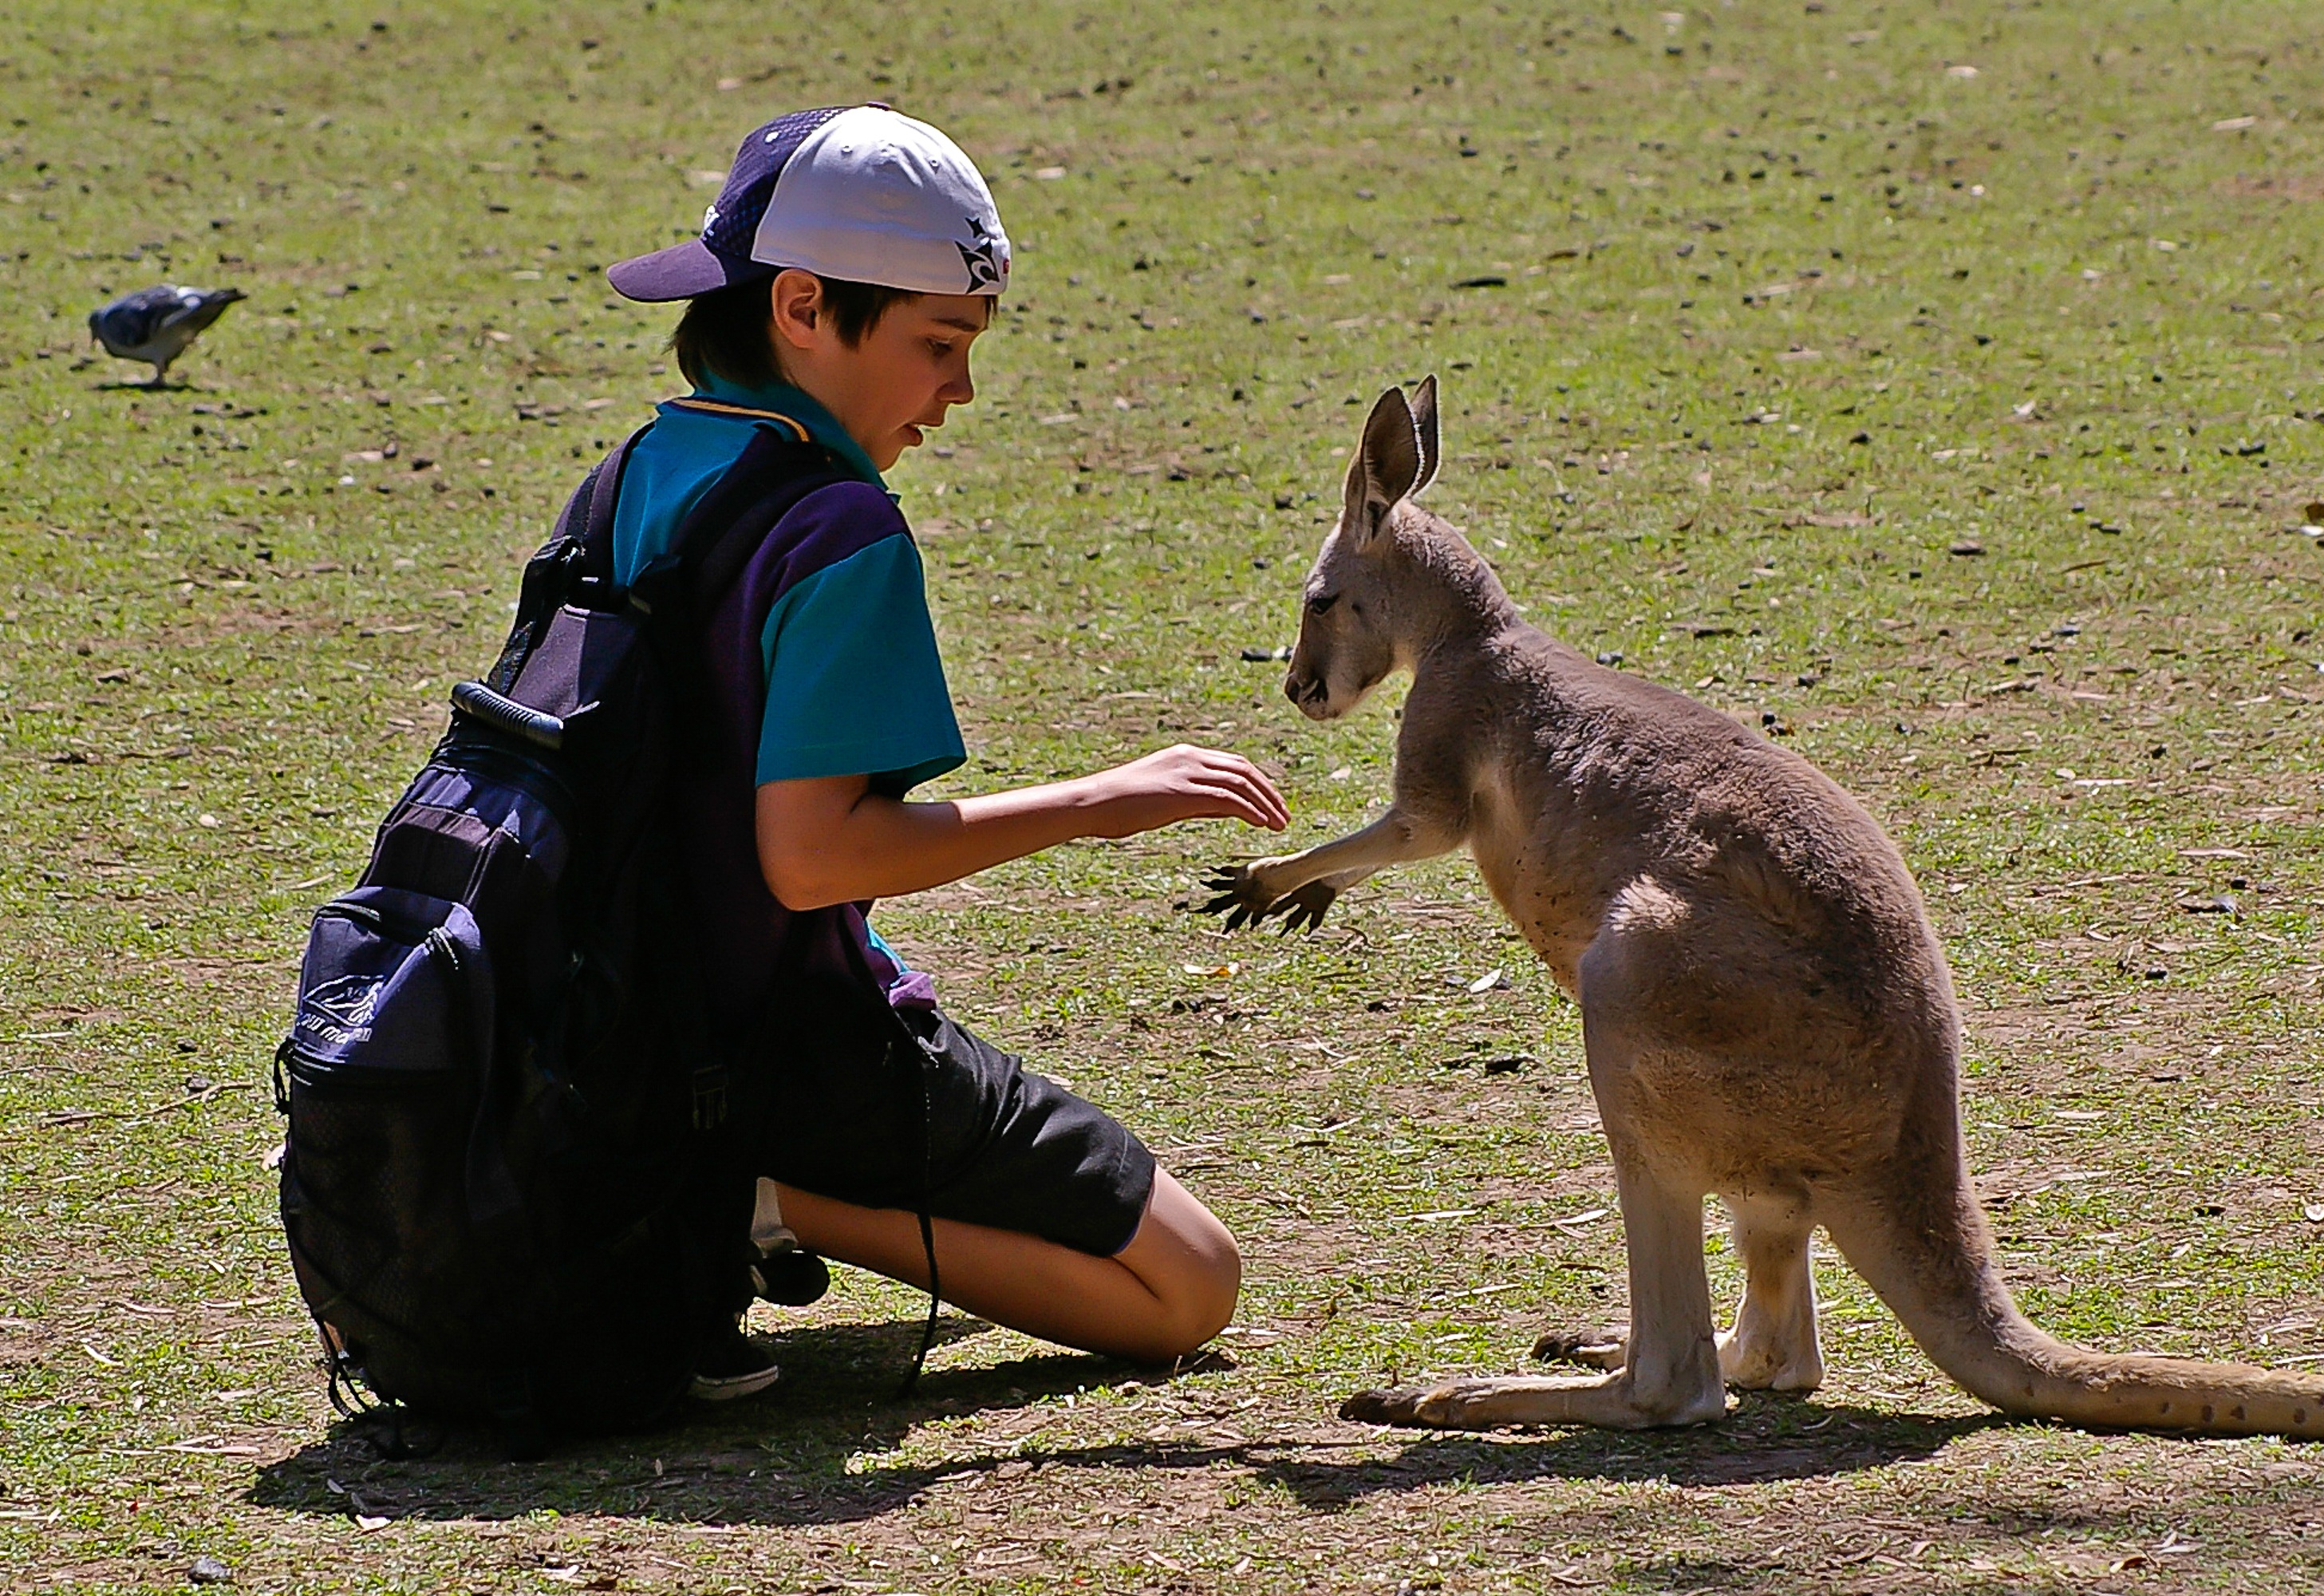
boy, meeting, wildlife, mammal, friendship, fauna, kangaroo, wallaby, australia, schoolboy, marsupial, encounter, macropodidae